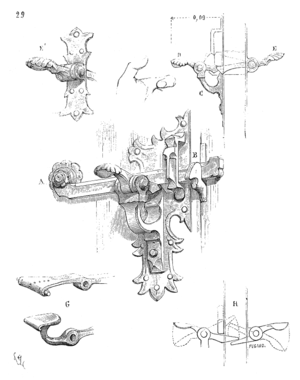
En serrurerie, un loquet ou un loqueteau est un assemblage de menues pièces de quincaillerie qui servent à fermer une porte lorsqu'elle n'a pas de serrure.